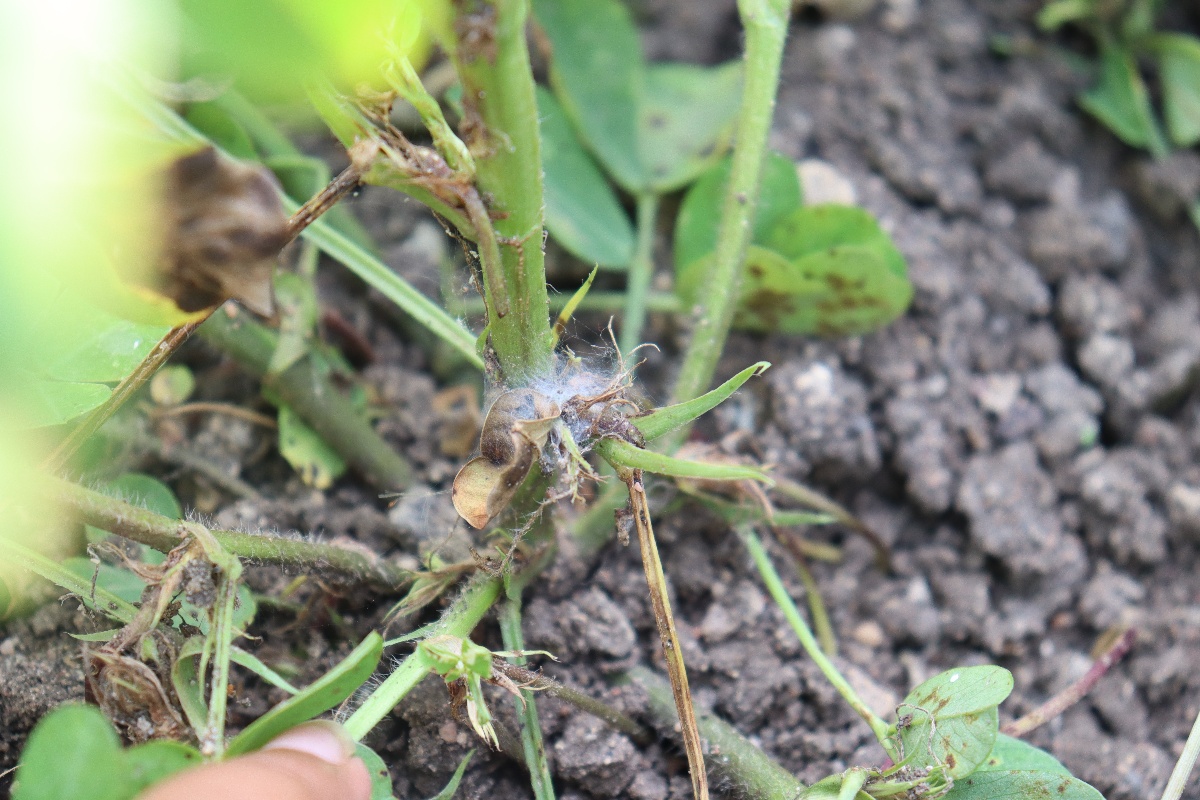
Label: rust